Hungarian invasion of Carpatho-Ukraine

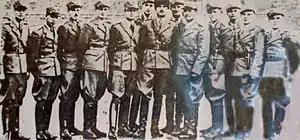
A group of Carpathian Sich members led by Commandant Dmytro Klympush

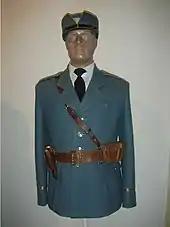
Uniform of the Sich man of Carpatho-Ukraine

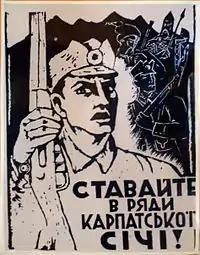
Campaign poster of the Carpathian Sich

The Hungarian government intensified negotiations with the Second Polish Republic, which had long incited the Kingdom of Hungary to seize Subcarpathian Rus' by force. Negotiations with the Kingdom of Italy also continued, but Galeazzo Ciano recommended abandoning plans to occupy Subcarpathia; in addition, Hitler, dissatisfied with the rapprochement of the Kingdom of Hungary and the Republic of Poland, also warned the Hungarian government against such actions.